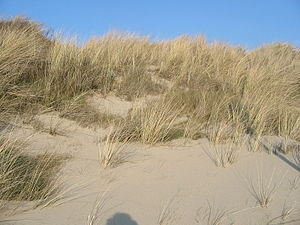
Hjælme
Sandhjælme (Ammophila arenaria) ved Haag.
Sandhjælme (Ammophila arenaria) ved Haag.
Hjælme er en slægt af græsser, som er udbredt i Europa og Nordamerika. Det er tuedannende, kraftige græsser med sammenrullede, blågrønne blade. Her omtales kun de ene arter, som er vildtvoksende i Danmark.